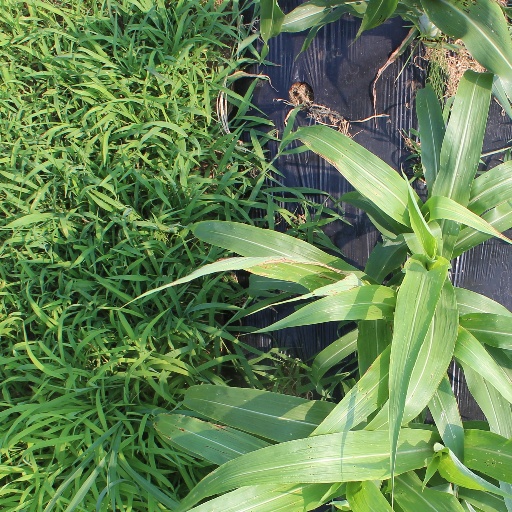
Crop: sorghum